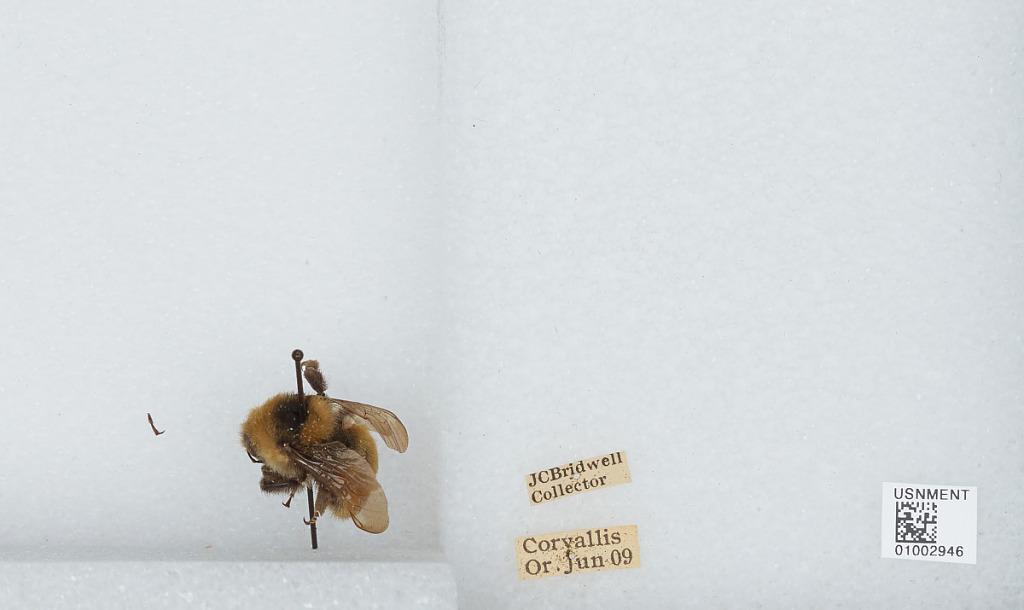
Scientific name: Bombus (Subterraneobombus) appositus Cresson
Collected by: J. Bridwell
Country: United States
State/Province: Oregon
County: Benton
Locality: Corvallis
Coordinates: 44.5667, -123.283